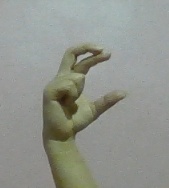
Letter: thal